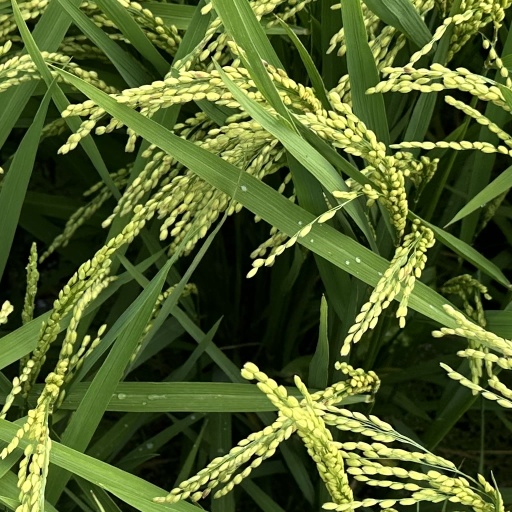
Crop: rice